Great Journeys New Zealand

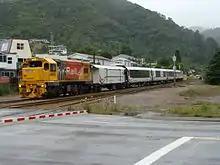
New AK class carriages on the Coastal Pacific at Picton.

In March 2009, the New Zealand Government confirmed funding of NZ$39.9 million for 17 AK Class carriages for the "TranzAlpine" and "Coastal Pacific". The class are the first passenger carriages to be designed and built in New Zealand for many years and were built at KiwiRail's Hillside Workshops in Dunedin, with three cars entering service on the "Coastal Pacific" on 2 November 2011.